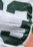
Number: 3